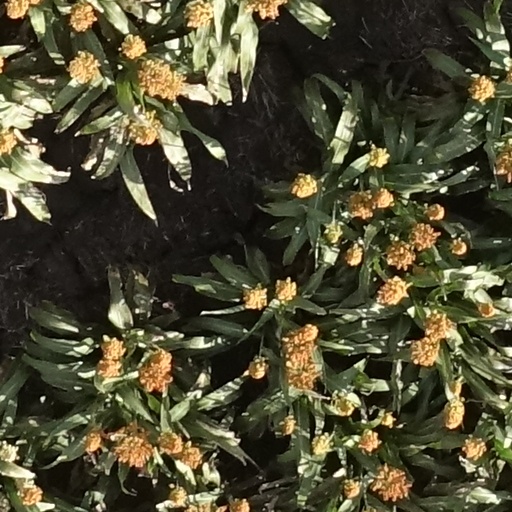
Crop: sorghum